Edward the Elder

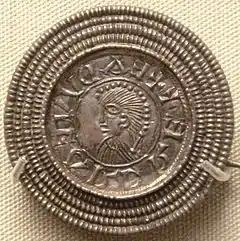
Silver pseudo-coin brooch found at the Villa Wolkonsky in Rome. It is based on a coin of Edward the Elder and is probably contemporary.

Edward's parents, Alfred and Ealhswith, married in 868. Ealhswith's father was Æthelred Mucel, Ealdorman of the Gaini, and her mother, Eadburh, was a member of the Mercian royal family. Alfred and Ealhswith had five children who survived childhood. The oldest was Æthelflæd, who married Æthelred, Lord of the Mercians, and ruled as Lady of the Mercians after his death. Edward was next, and the second daughter, Æthelgifu, became abbess of Shaftesbury. The third daughter, Ælfthryth, married Baldwin, Count of Flanders, and the younger son, Æthelweard, was given a scholarly education, including learning Latin. This would usually suggest that he was intended for the church, but it is unlikely in Æthelweard's case as he later had sons. There were also an unknown number of children who died young. Neither part of Edward's name, which means "protector of wealth", had been used previously by the West Saxon royal house, and Barbara Yorke suggests that he may have been named after his maternal grandmother Eadburh, reflecting the West Saxon policy of strengthening links with Mercia.